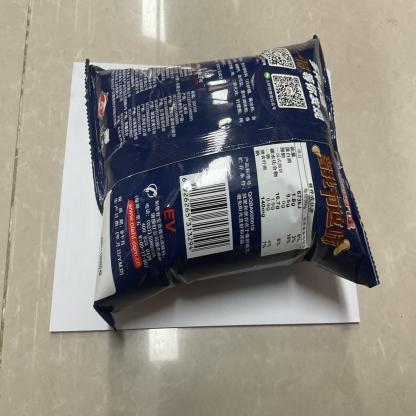
Label: plastics